Civilization

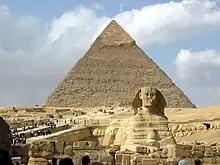
Ancient Egypt is an example of one of the first civilizations, building pyramids starting in the 3rd millennium BCE.

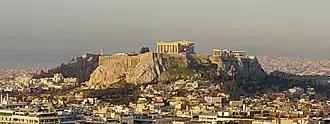
The Acropolis of Athens: Greece is traditionally seen as the cradle of a distinct European or "Western" civilization.

A civilization (also spelled civilisation in British English) is any complex society characterized by the development of the state, social stratification, urbanization, and symbolic systems of communication beyond signed or spoken languages (namely, writing systems).